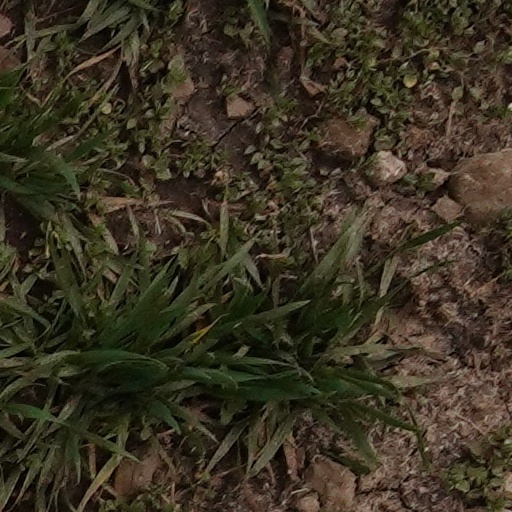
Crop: wheat